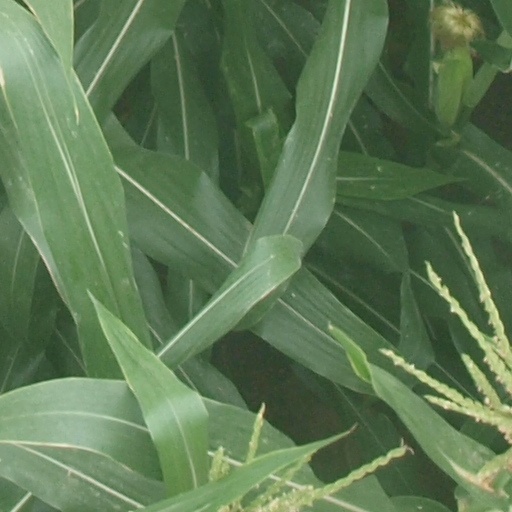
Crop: maize; corn